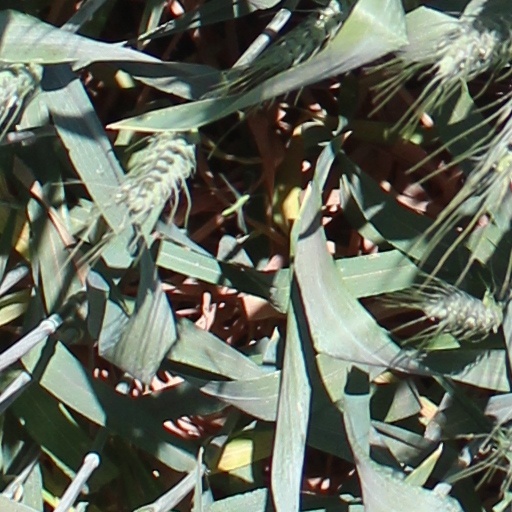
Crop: wheat